Cameron Malveaux

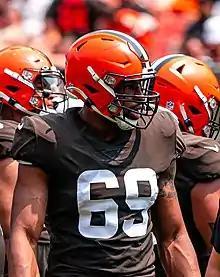
Cameron Malveaux (2021)

Malveaux was signed to the Cleveland Browns' practice squad on October 10, 2020. He was elevated to the active roster on November 21 and November 28 for the team's weeks 11 and 12 games against the Philadelphia Eagles and Jacksonville Jaguars, and reverted to the practice squad after each game.